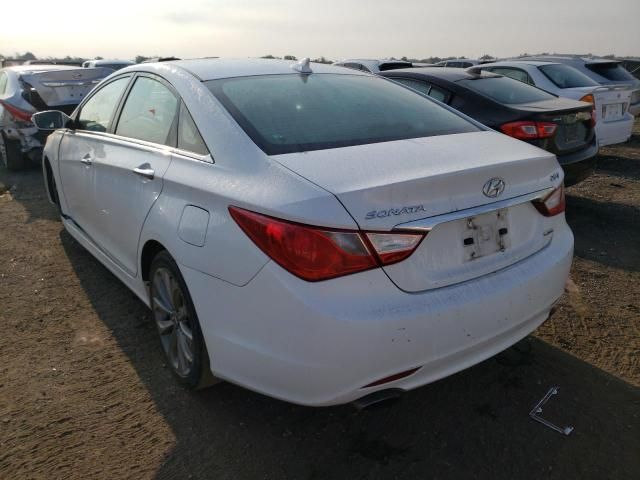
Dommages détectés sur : pare-choc arrière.
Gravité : mineur